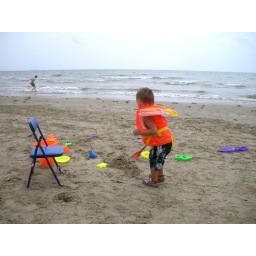
Digging and building sand castles, Port Aransas over Labor Day weekend.